St. Andrews Brawl

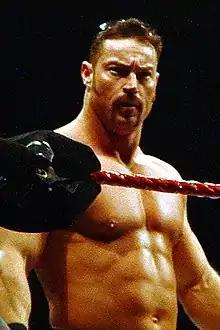
Rob Conway was hired to knock Rhino out of the match

Prior to the main event, per storyline, Sabu's manager Charlie Brown paid Rob Conway to injure Rhino. Conway knocked down Rhino early in the match, allowing Sabu to attack him with a steel chair. Sabu then applied a front facelock on Rhino and drove him face first into the chair. Later, Conway was wrestling 2 Tuff Tony when he jumped off the top rope and wrapped his leg around Tony's neck. He attempted to apply a sleeper hold, but Tony reversed it with a backflip kick. Rhino then tackled Conway but was knocked unconscious, per storyline. Conway revealed that he was wearing a metal flak jacket, thus protecting himself and injuring Rhino. Successfully completing his job, Conway demanded more money to wrestle Tony. Brown did not have the money to pay, so Conway left the match.